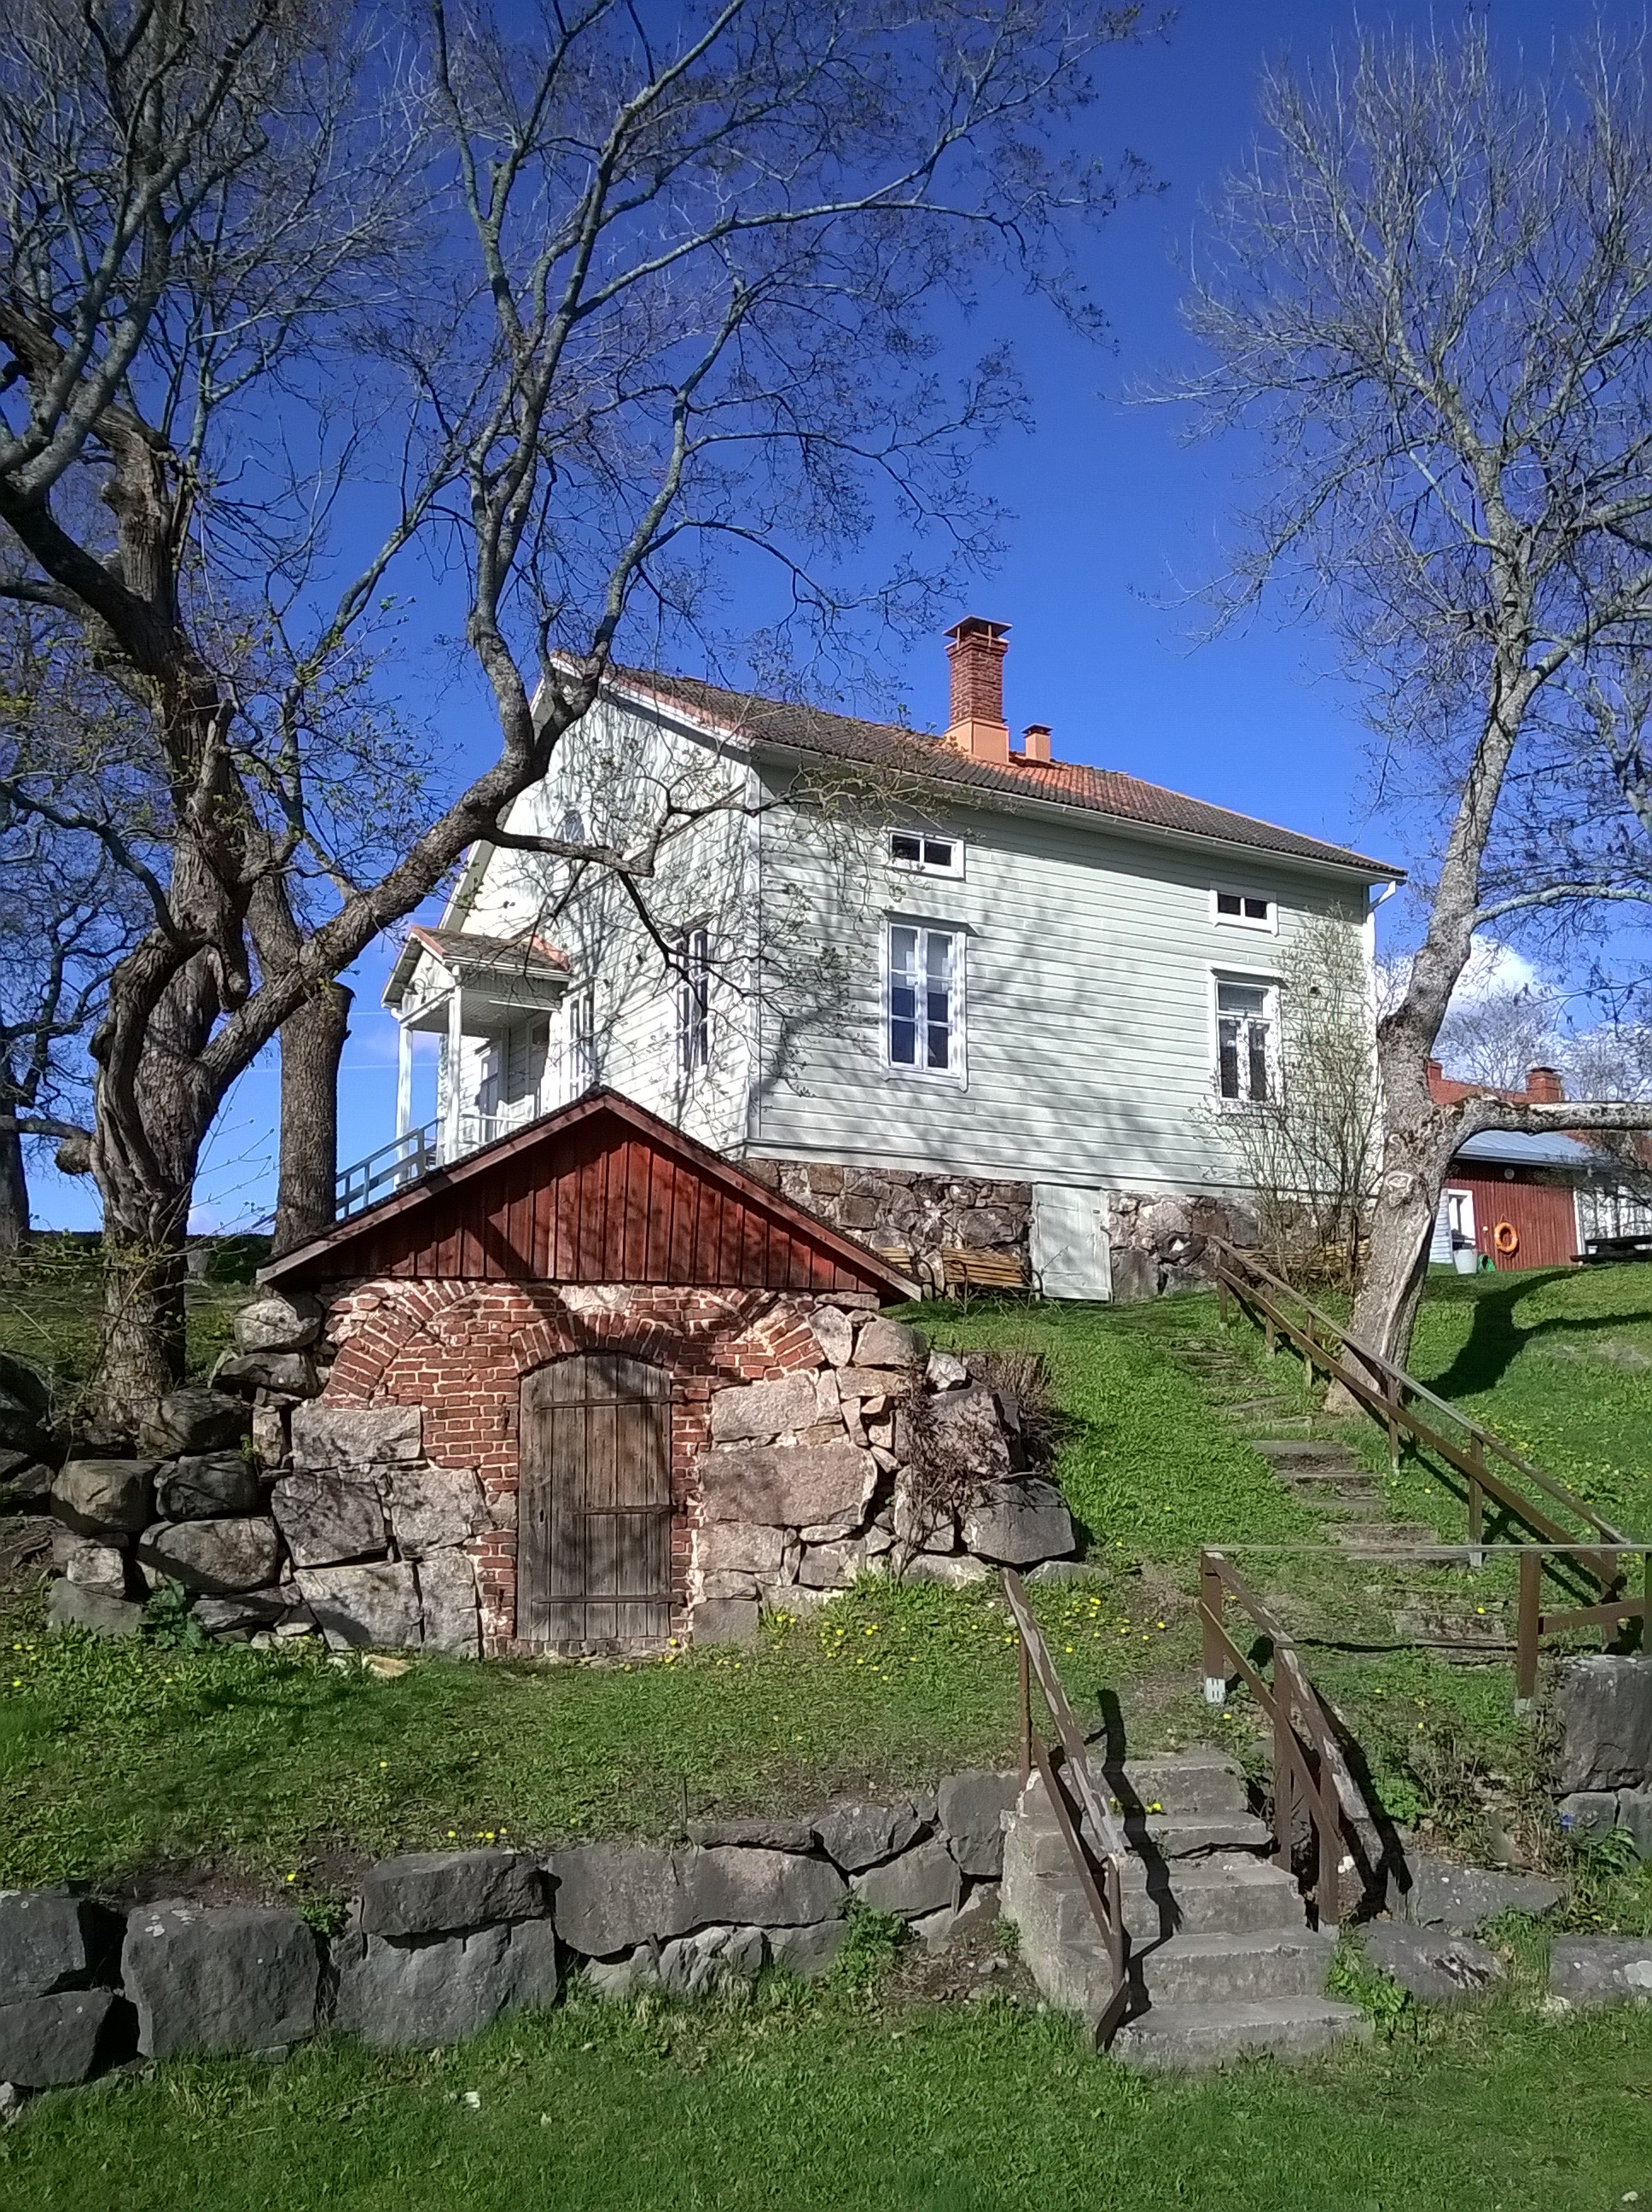
turku, Halinen, halistenkoski, kahvila, Annela, sky, plant, window, building, tree, house, grass, cottage, natural landscape, rural area, facade, roof, landscape, stone wall, twig, croft, brick, brickwork, home, farmhouse, village, grassland, sash window, slope, fixture, chimney, rock, estate, art, manor house, pasture